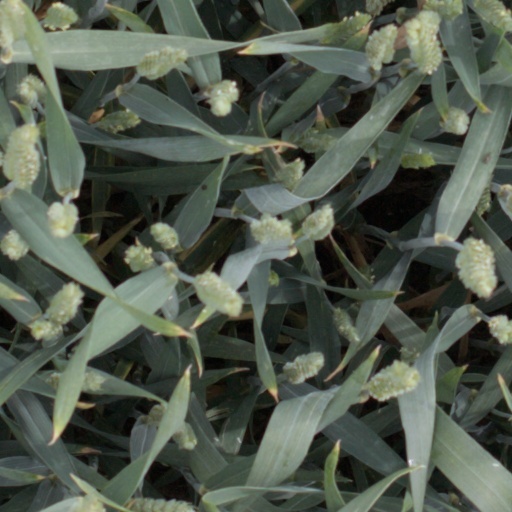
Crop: wheat